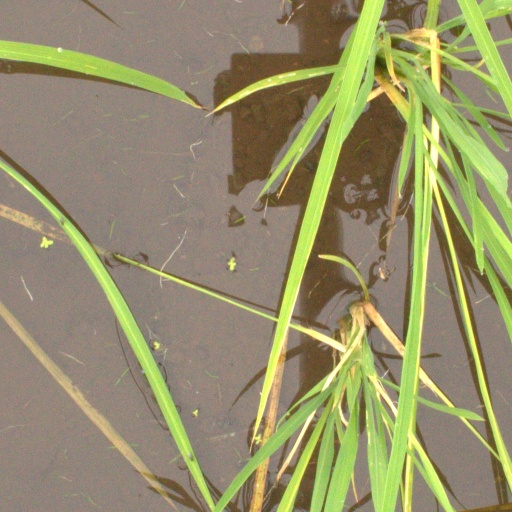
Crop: rice